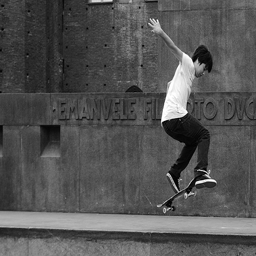
A boy performs a trick on a skateboard
a person jumping a skate board in the air
A young man riding a skate board on a concrete surface.
The young man is jumping on his skateboard near a wall with writing on it.
A youth performs skateboard tricks in a black and white photo.